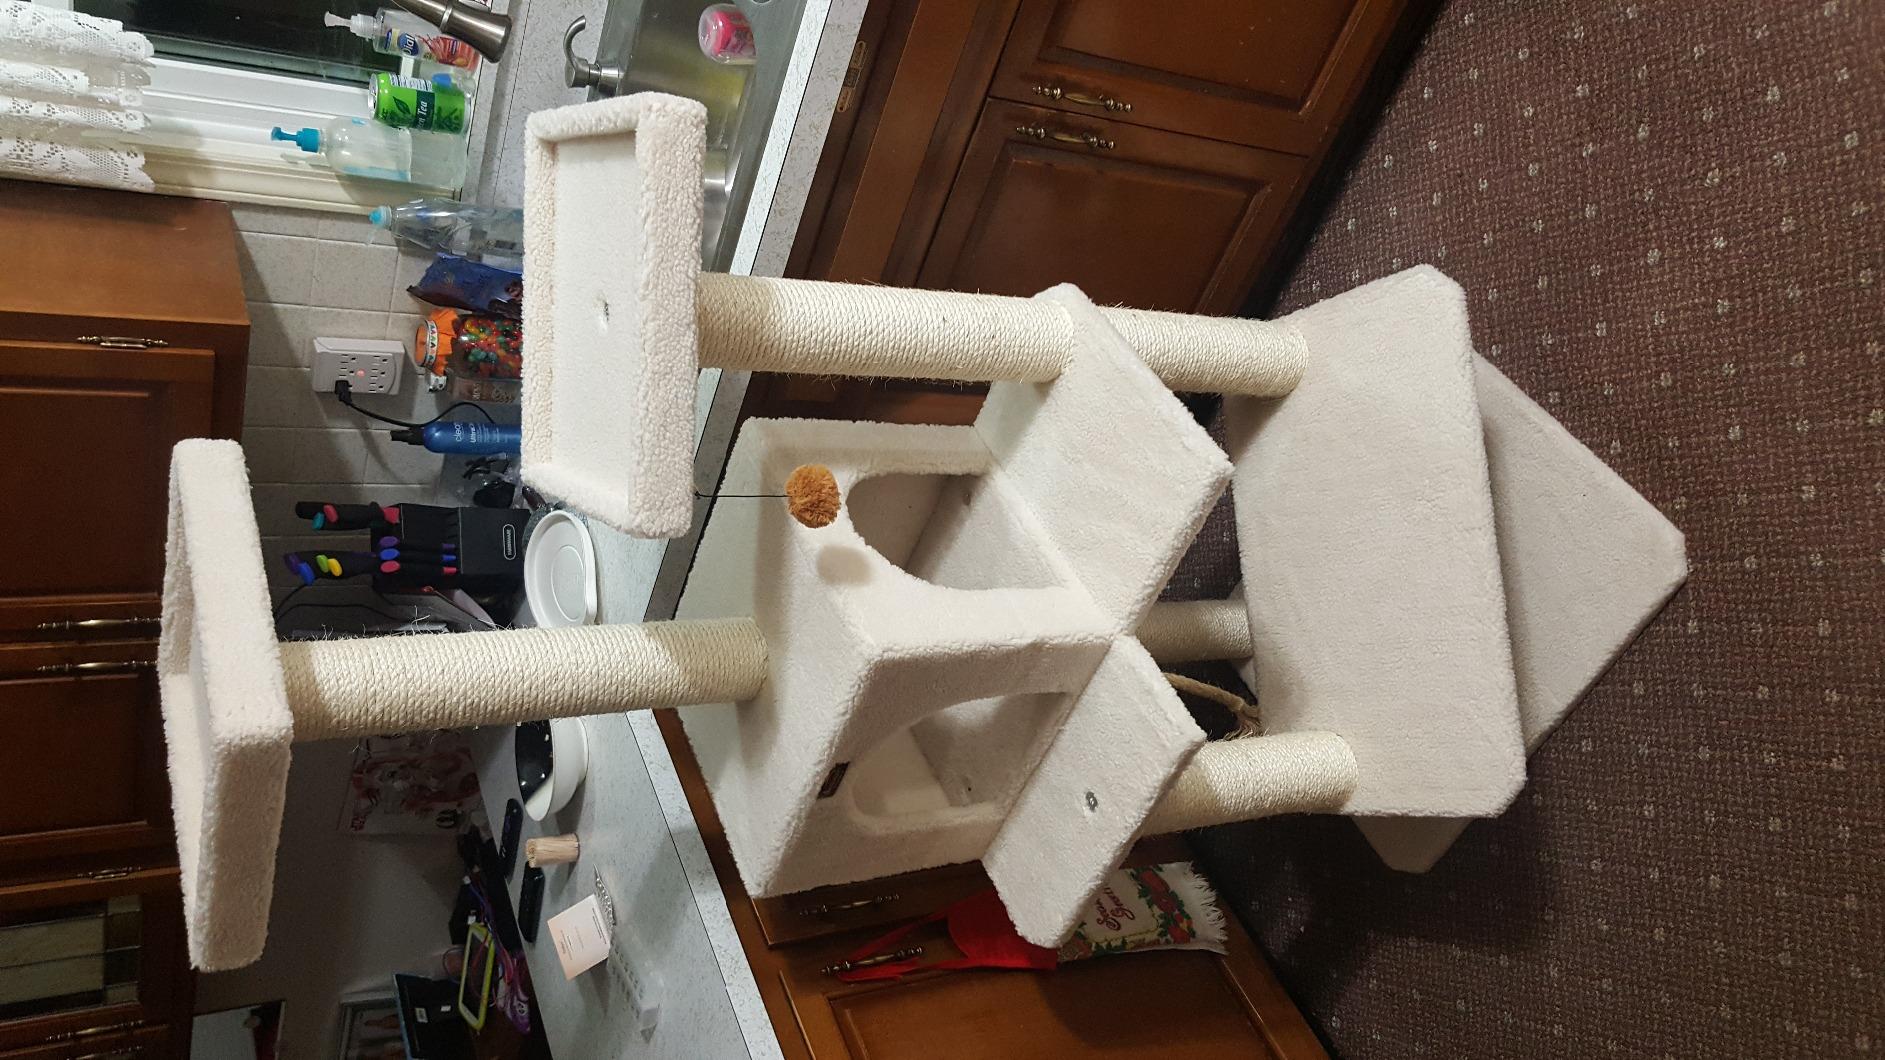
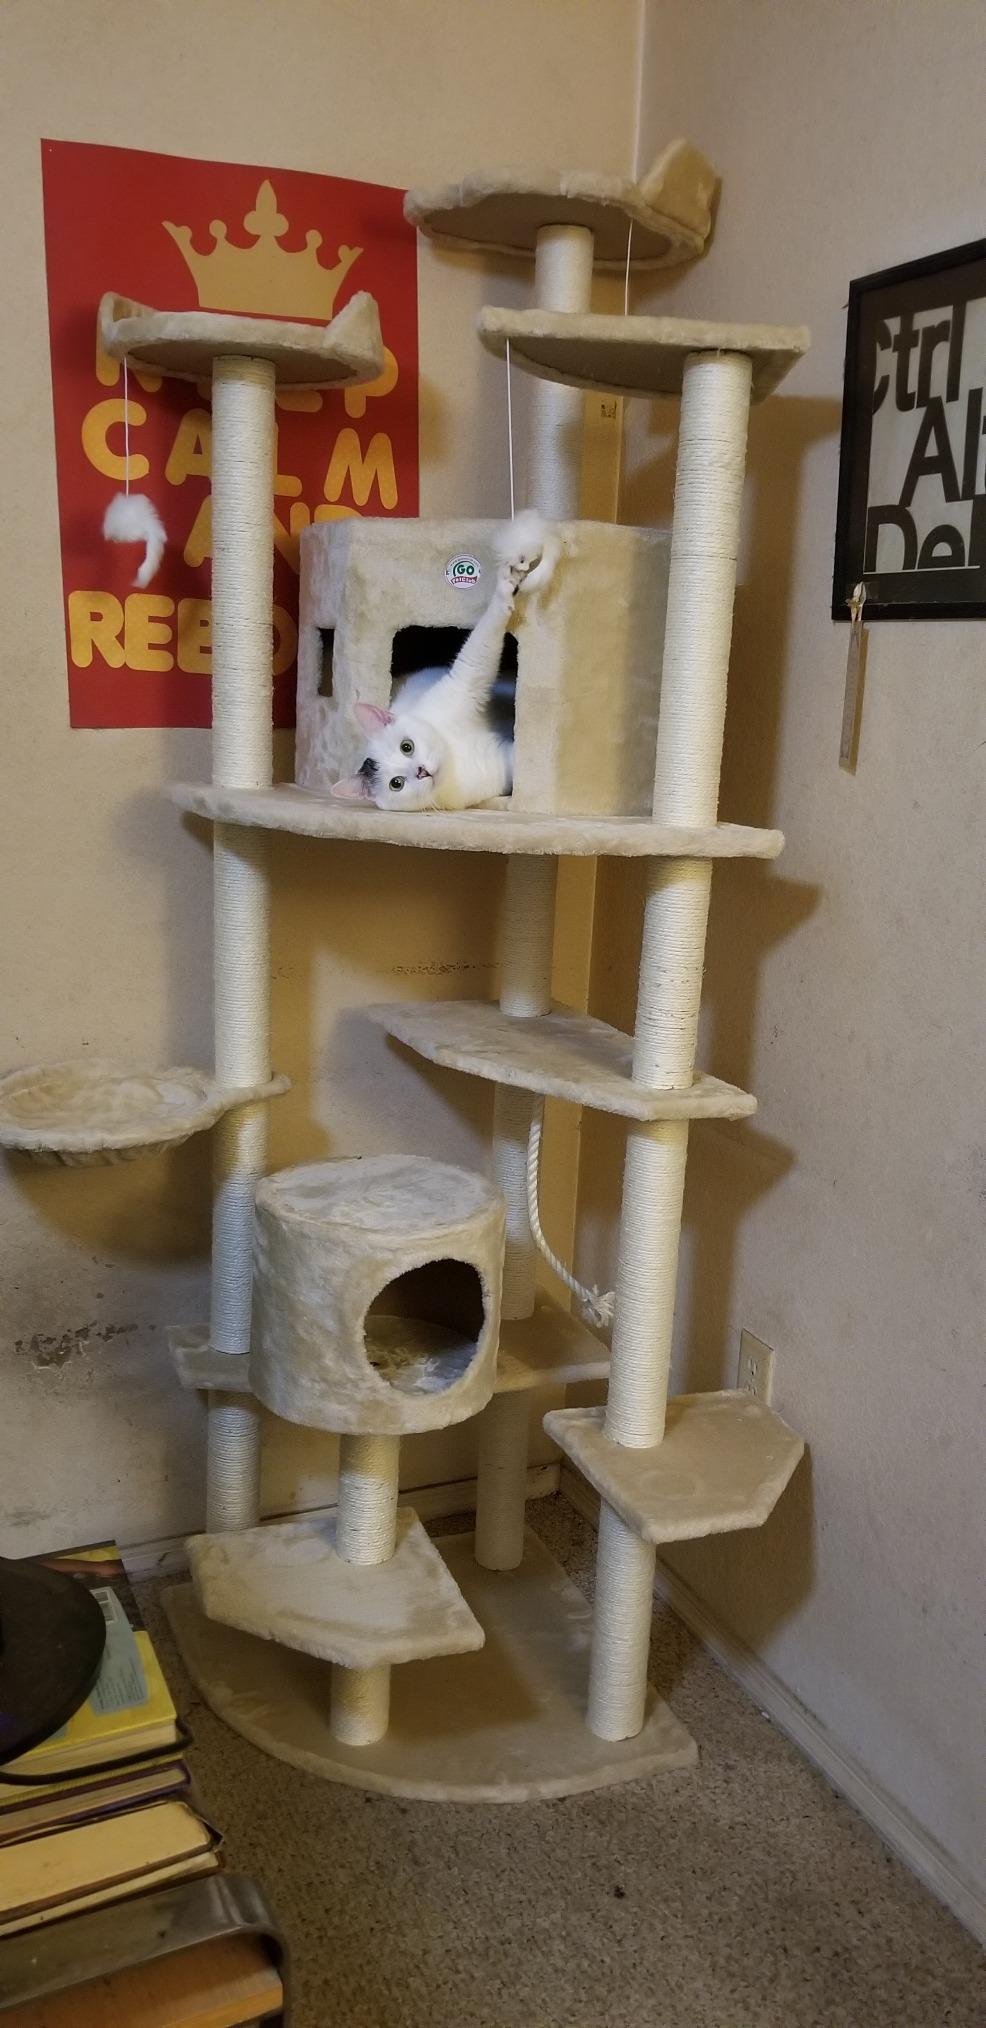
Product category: items_cat tree
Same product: no